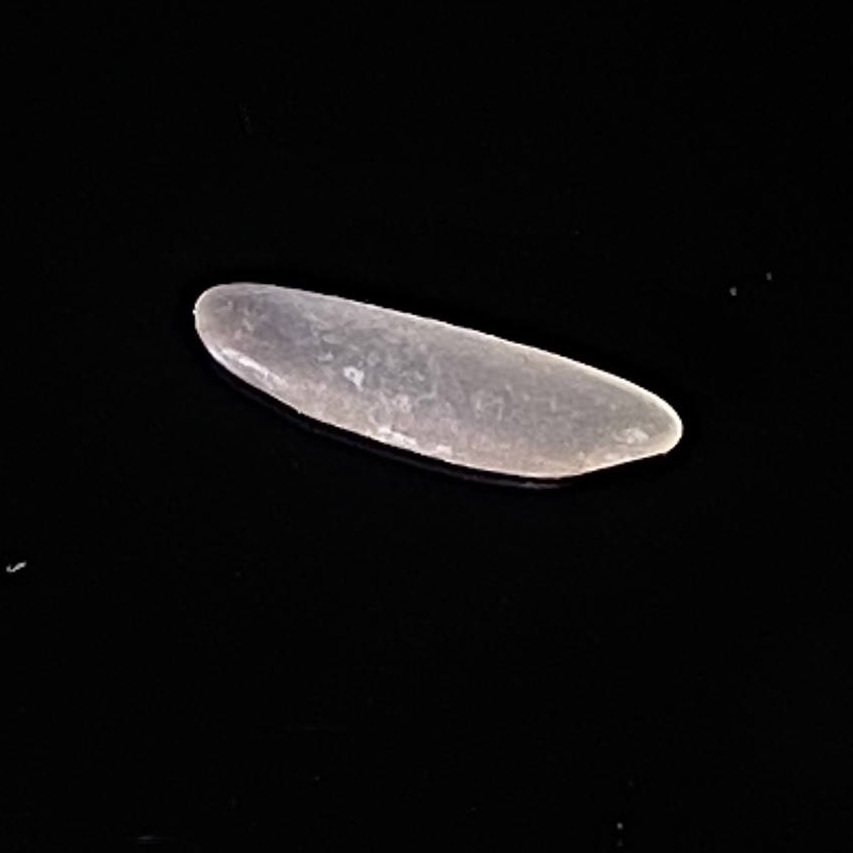
Rice variety: Jirashail